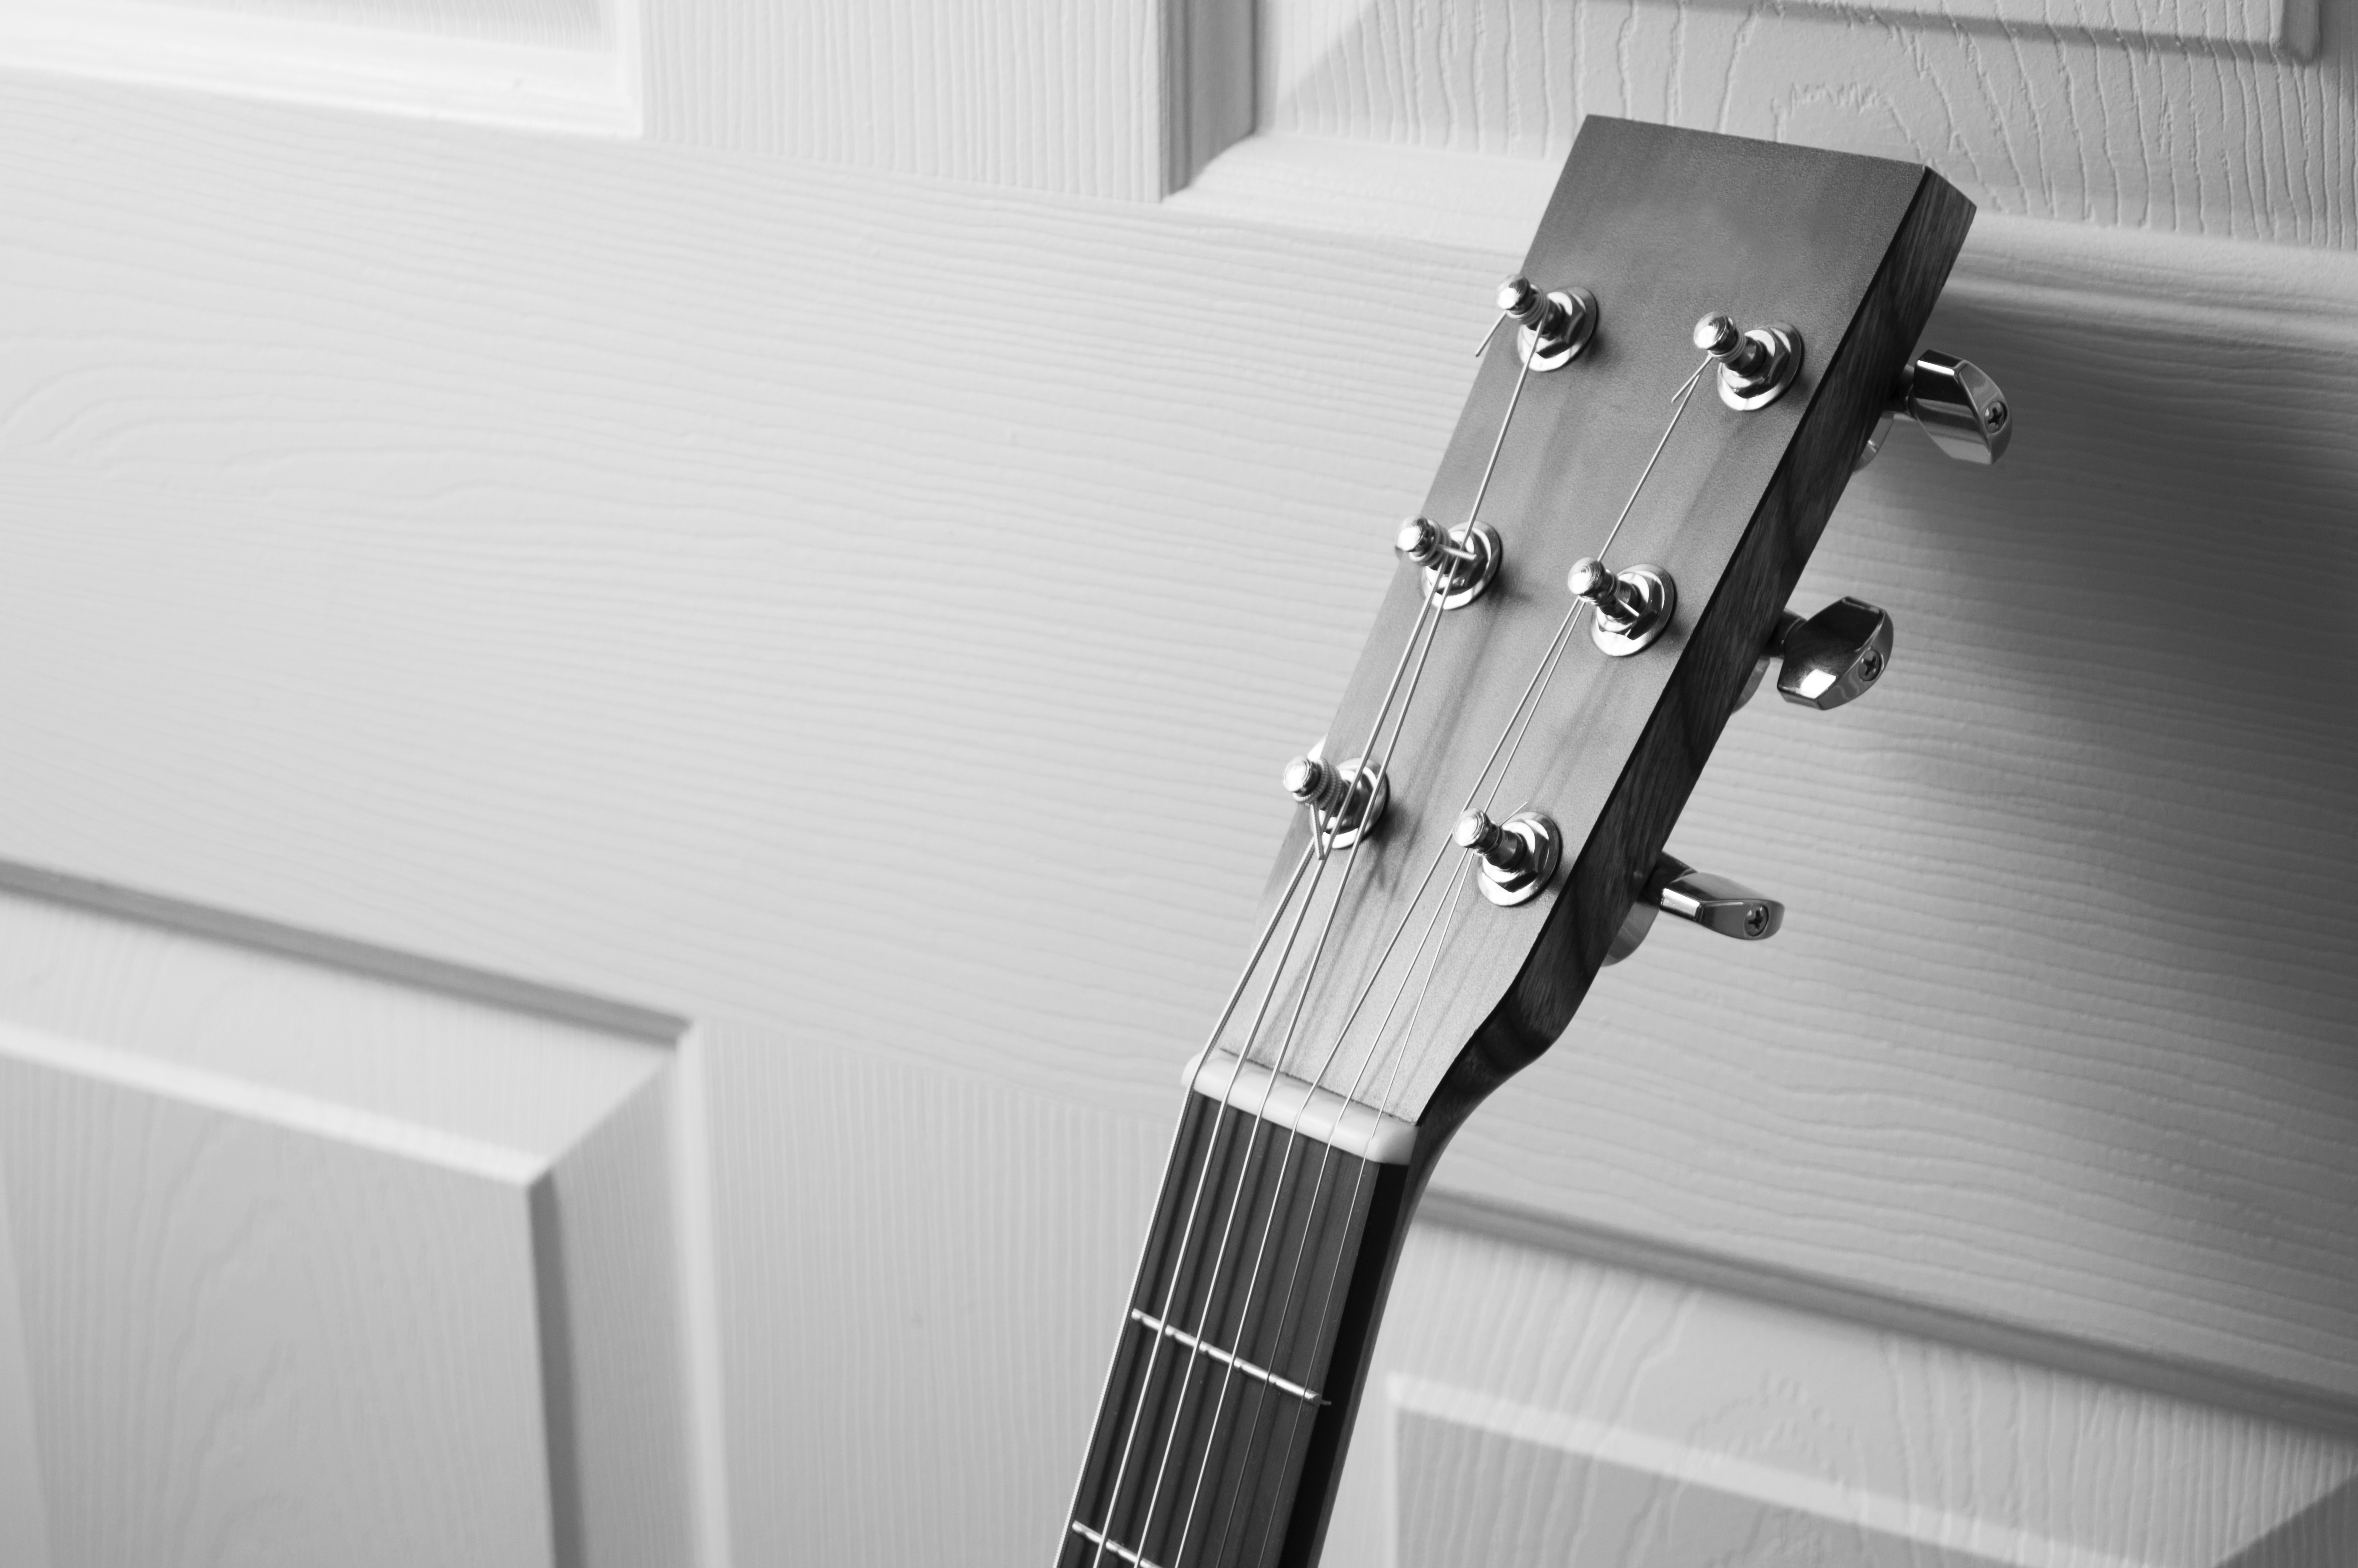
music, black and white, white, guitar, acoustic guitar, instrument, black, furniture, monochrome, lighting, acoustic, musical instrument, interior design, design, strings, monochrome photography, string instrument, plucked string instruments